Climate model

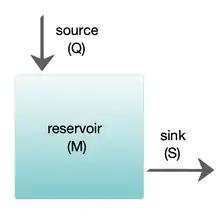
Schematic of a simple box model used to illustrate fluxes in geochemical cycles, showing a source "(Q)", sink "(S)" and reservoir "(M)"

Box models are simplified versions of complex systems, reducing them to boxes (or reservoirs) linked by fluxes. The boxes are assumed to be mixed homogeneously. Within a given box, the concentration of any chemical species is therefore uniform. However, the abundance of a species within a given box may vary as a function of time due to the input to (or loss from) the box or due to the production, consumption or decay of this species within the box.